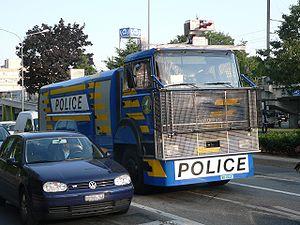
Camion anti-émeutes de la Gendarmerie Vaudoise, en Suisse.